I Don't Care About Your Band

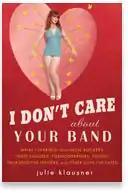
Cover of the first edition

I Don't Care About Your Band: "What I Learned From Indie Rockers, Trust Funders, Pornographers, Faux-Sensitive Hipsters, Felons and Other Guys I've Dated" is an autobiographical memoir written by comedian Julie Klausner. Published in January 2010 by Gotham Books, the book was inspired by Klausner's "New York Times" "Modern Love" piece about getting the brush-off from an indie rock musician.